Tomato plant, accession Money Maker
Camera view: bottom (45 deg); turntable rotation: 0 degrees
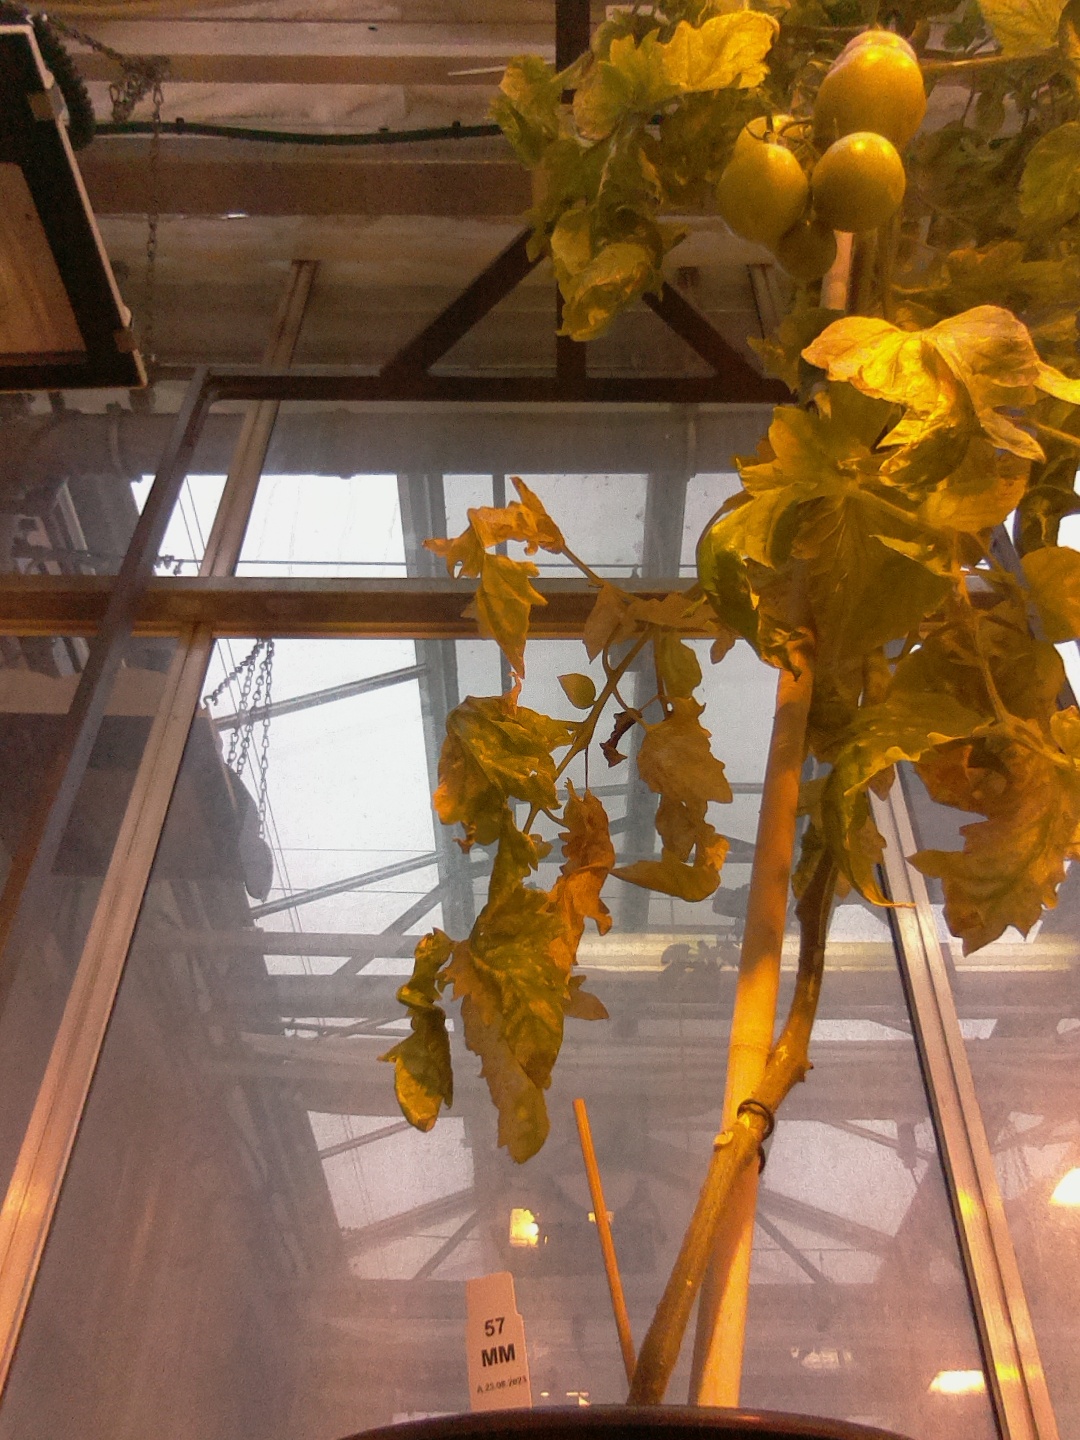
BBCH growth stage 80: fruits start showing typical ripe color (orange -> red)